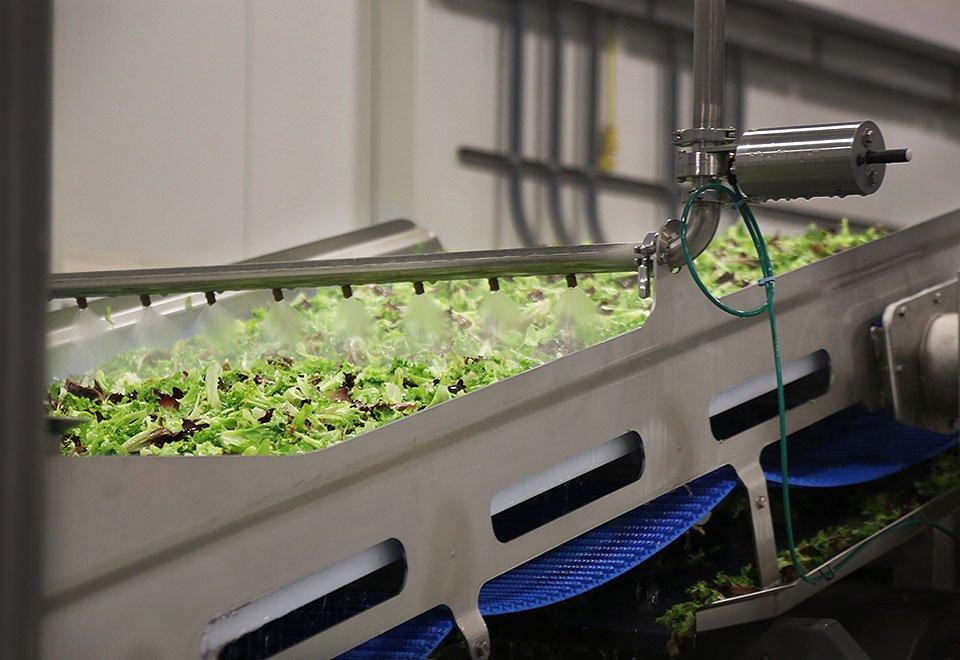
Mashine ya kisasa ya kukuzia miche, ikiwa inaonekana na miche midogo iliyooteshwa kwa ustadi ndani ya mashine hiyo, mazingira yamedhibitiwa vizuri kwa mwanga na unyevu ili kuhakikisha miche inakua kwa afya  bora kabla ya kupelekwa shambani.